Skyscraper

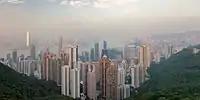
Hong Kong's high land prices and geographic limitations justify the construction of skyscrapers

Khan pioneered several other variations of the tube structure design. One of these was the concept of X-bracing, or the trussed tube, first employed for the John Hancock Center. This concept reduced the lateral load on the building by transferring the load into the exterior columns. This allows for a reduced need for interior columns thus creating more floor space. This concept can be seen in the John Hancock Center, designed in 1965 and completed in 1969. One of the most famous buildings of the structural expressionist style, the skyscraper's distinctive X-bracing exterior is actually a hint that the structure's skin is indeed part of its 'tubular system'. This idea is one of the architectural techniques the building used to climb to record heights (the tubular system is essentially the spine that helps the building stand upright during wind and earthquake loads). This X-bracing allows for both higher performance from tall structures and the ability to open up the inside floorplan (and usable floor space) if the architect desires.